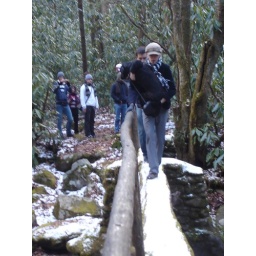
man carries dog over slick bridge